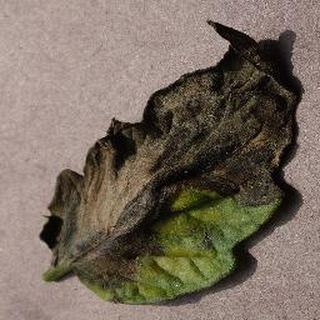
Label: tomato_late_blight